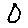
Label: 0